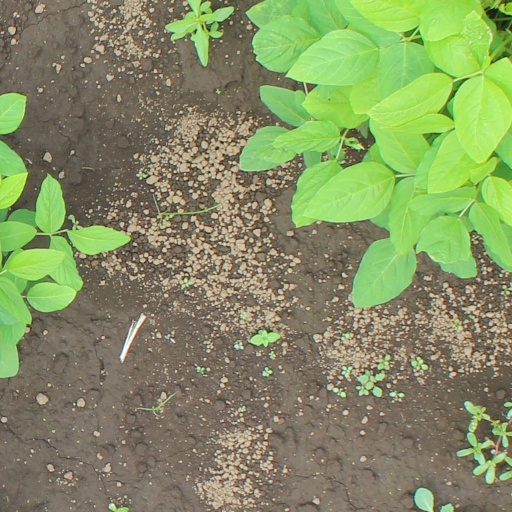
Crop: soybean